Oulu Airport

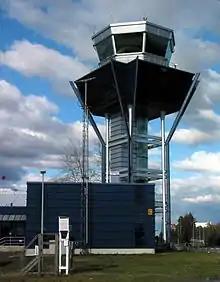
Oulu Airport air traffic control tower

The old terminal of the airport was demolished in 2005 for more apron space and a major extension of the main terminal was completed in September 2011. Four new jetbridge gates (gates 13–16) were constructed and the main terminal was expanded by , raising the capacity of the airport to 1.5 million passengers per year. The terminal has three cafes, one before security and two in the gate area which also has a bar "Oluthuone Toppila" and a duty-free shop. There's also a designated smoking area and a grand piano that can be played by visitors.